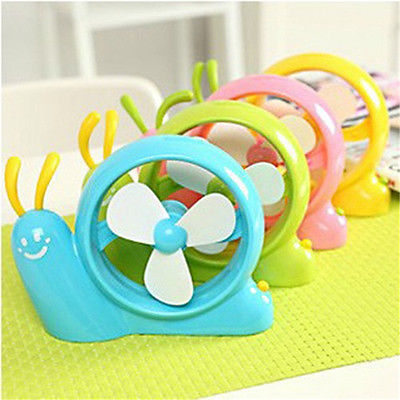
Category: fan